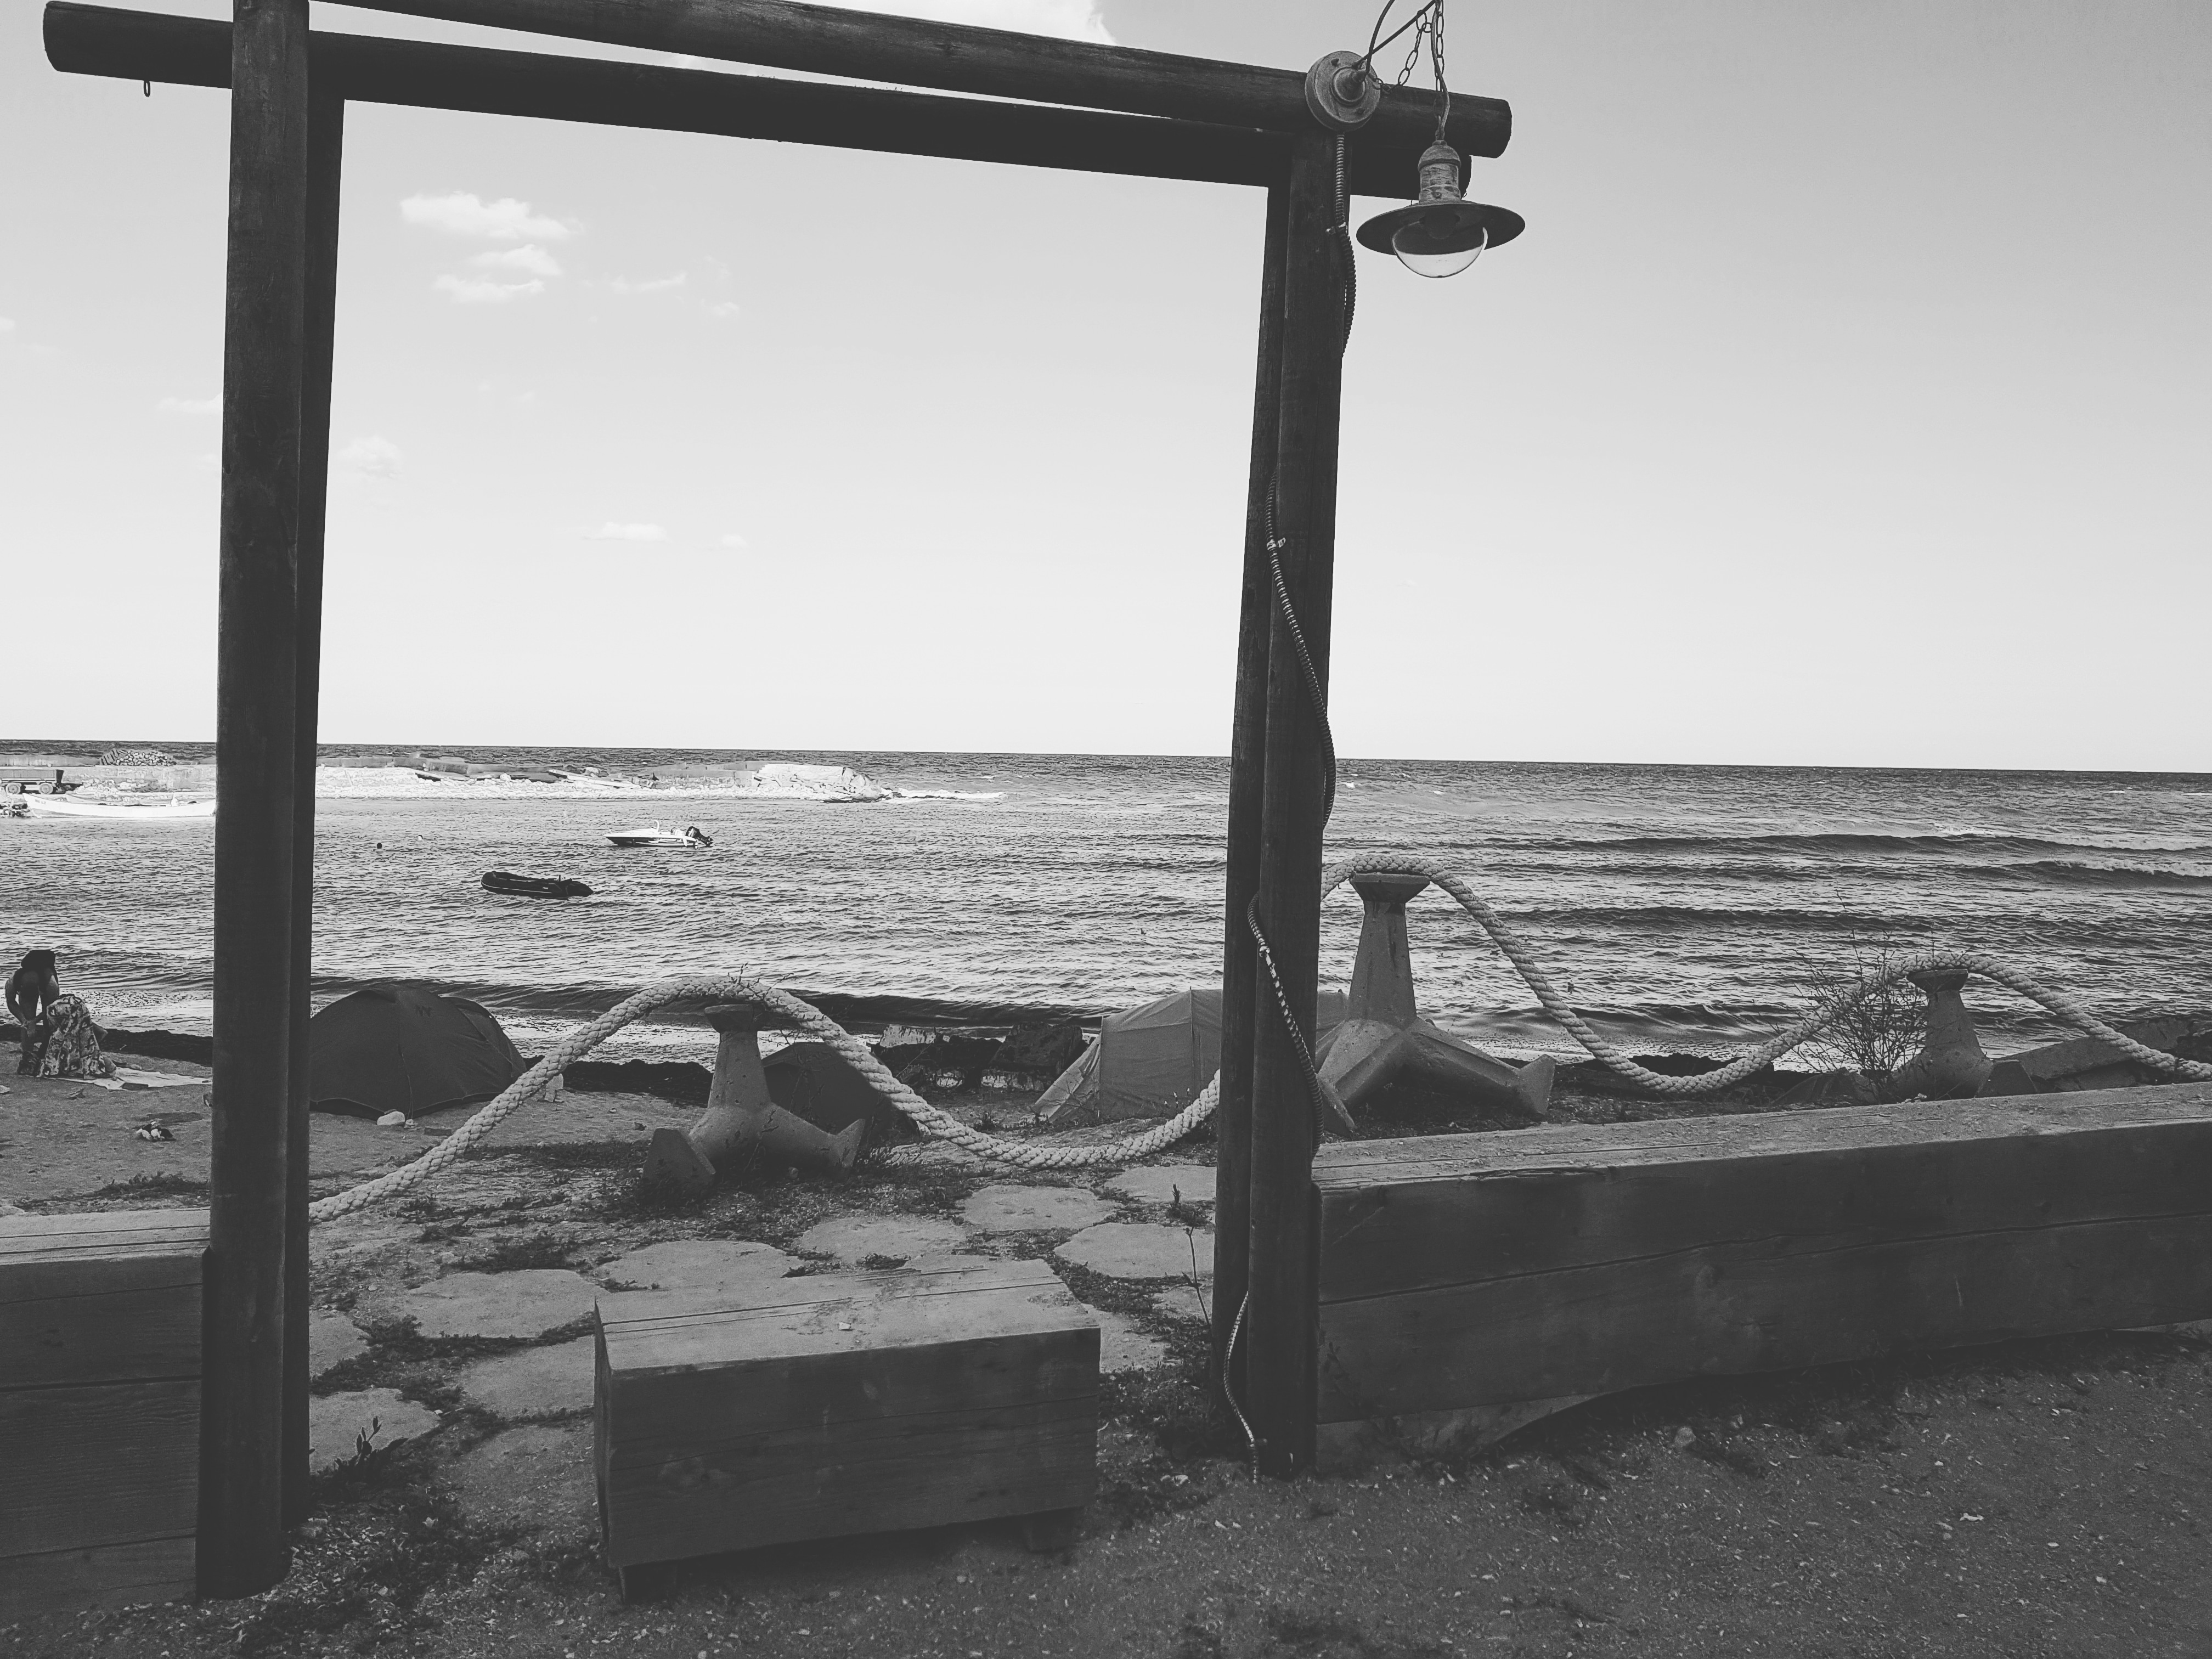
black white, loneliness, sea, black and white, monochrome, monochrome photography, photography, stock photography, horizon, beach, ocean, coast, vacation, style